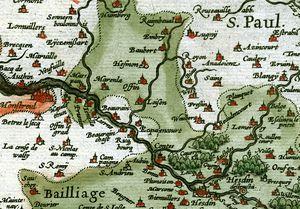
Carte de l 'Artois, village de Royon, par Ortellius en 1576
Royon est une commune française située dans le département du Pas-de-Calais en région Hauts-de-France.